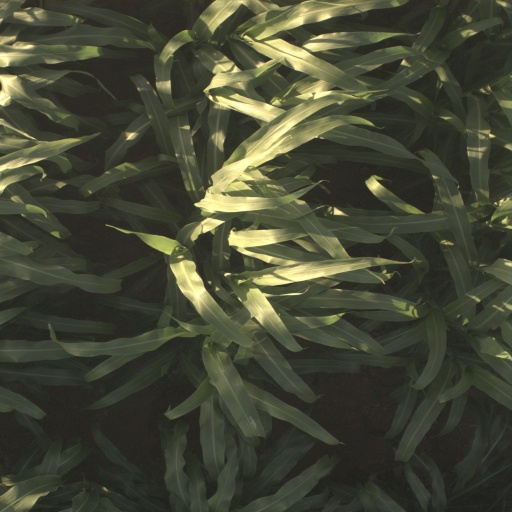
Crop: sorghum